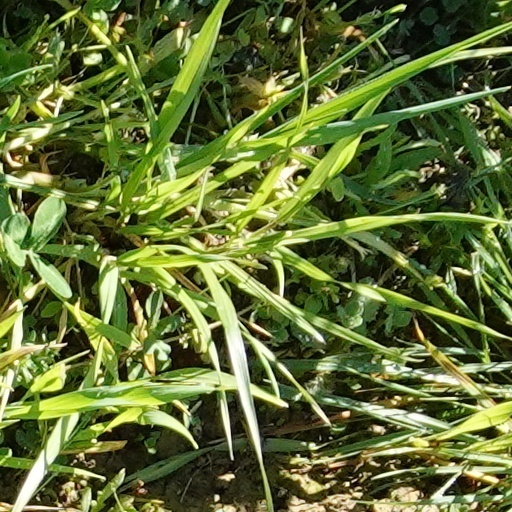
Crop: wheat